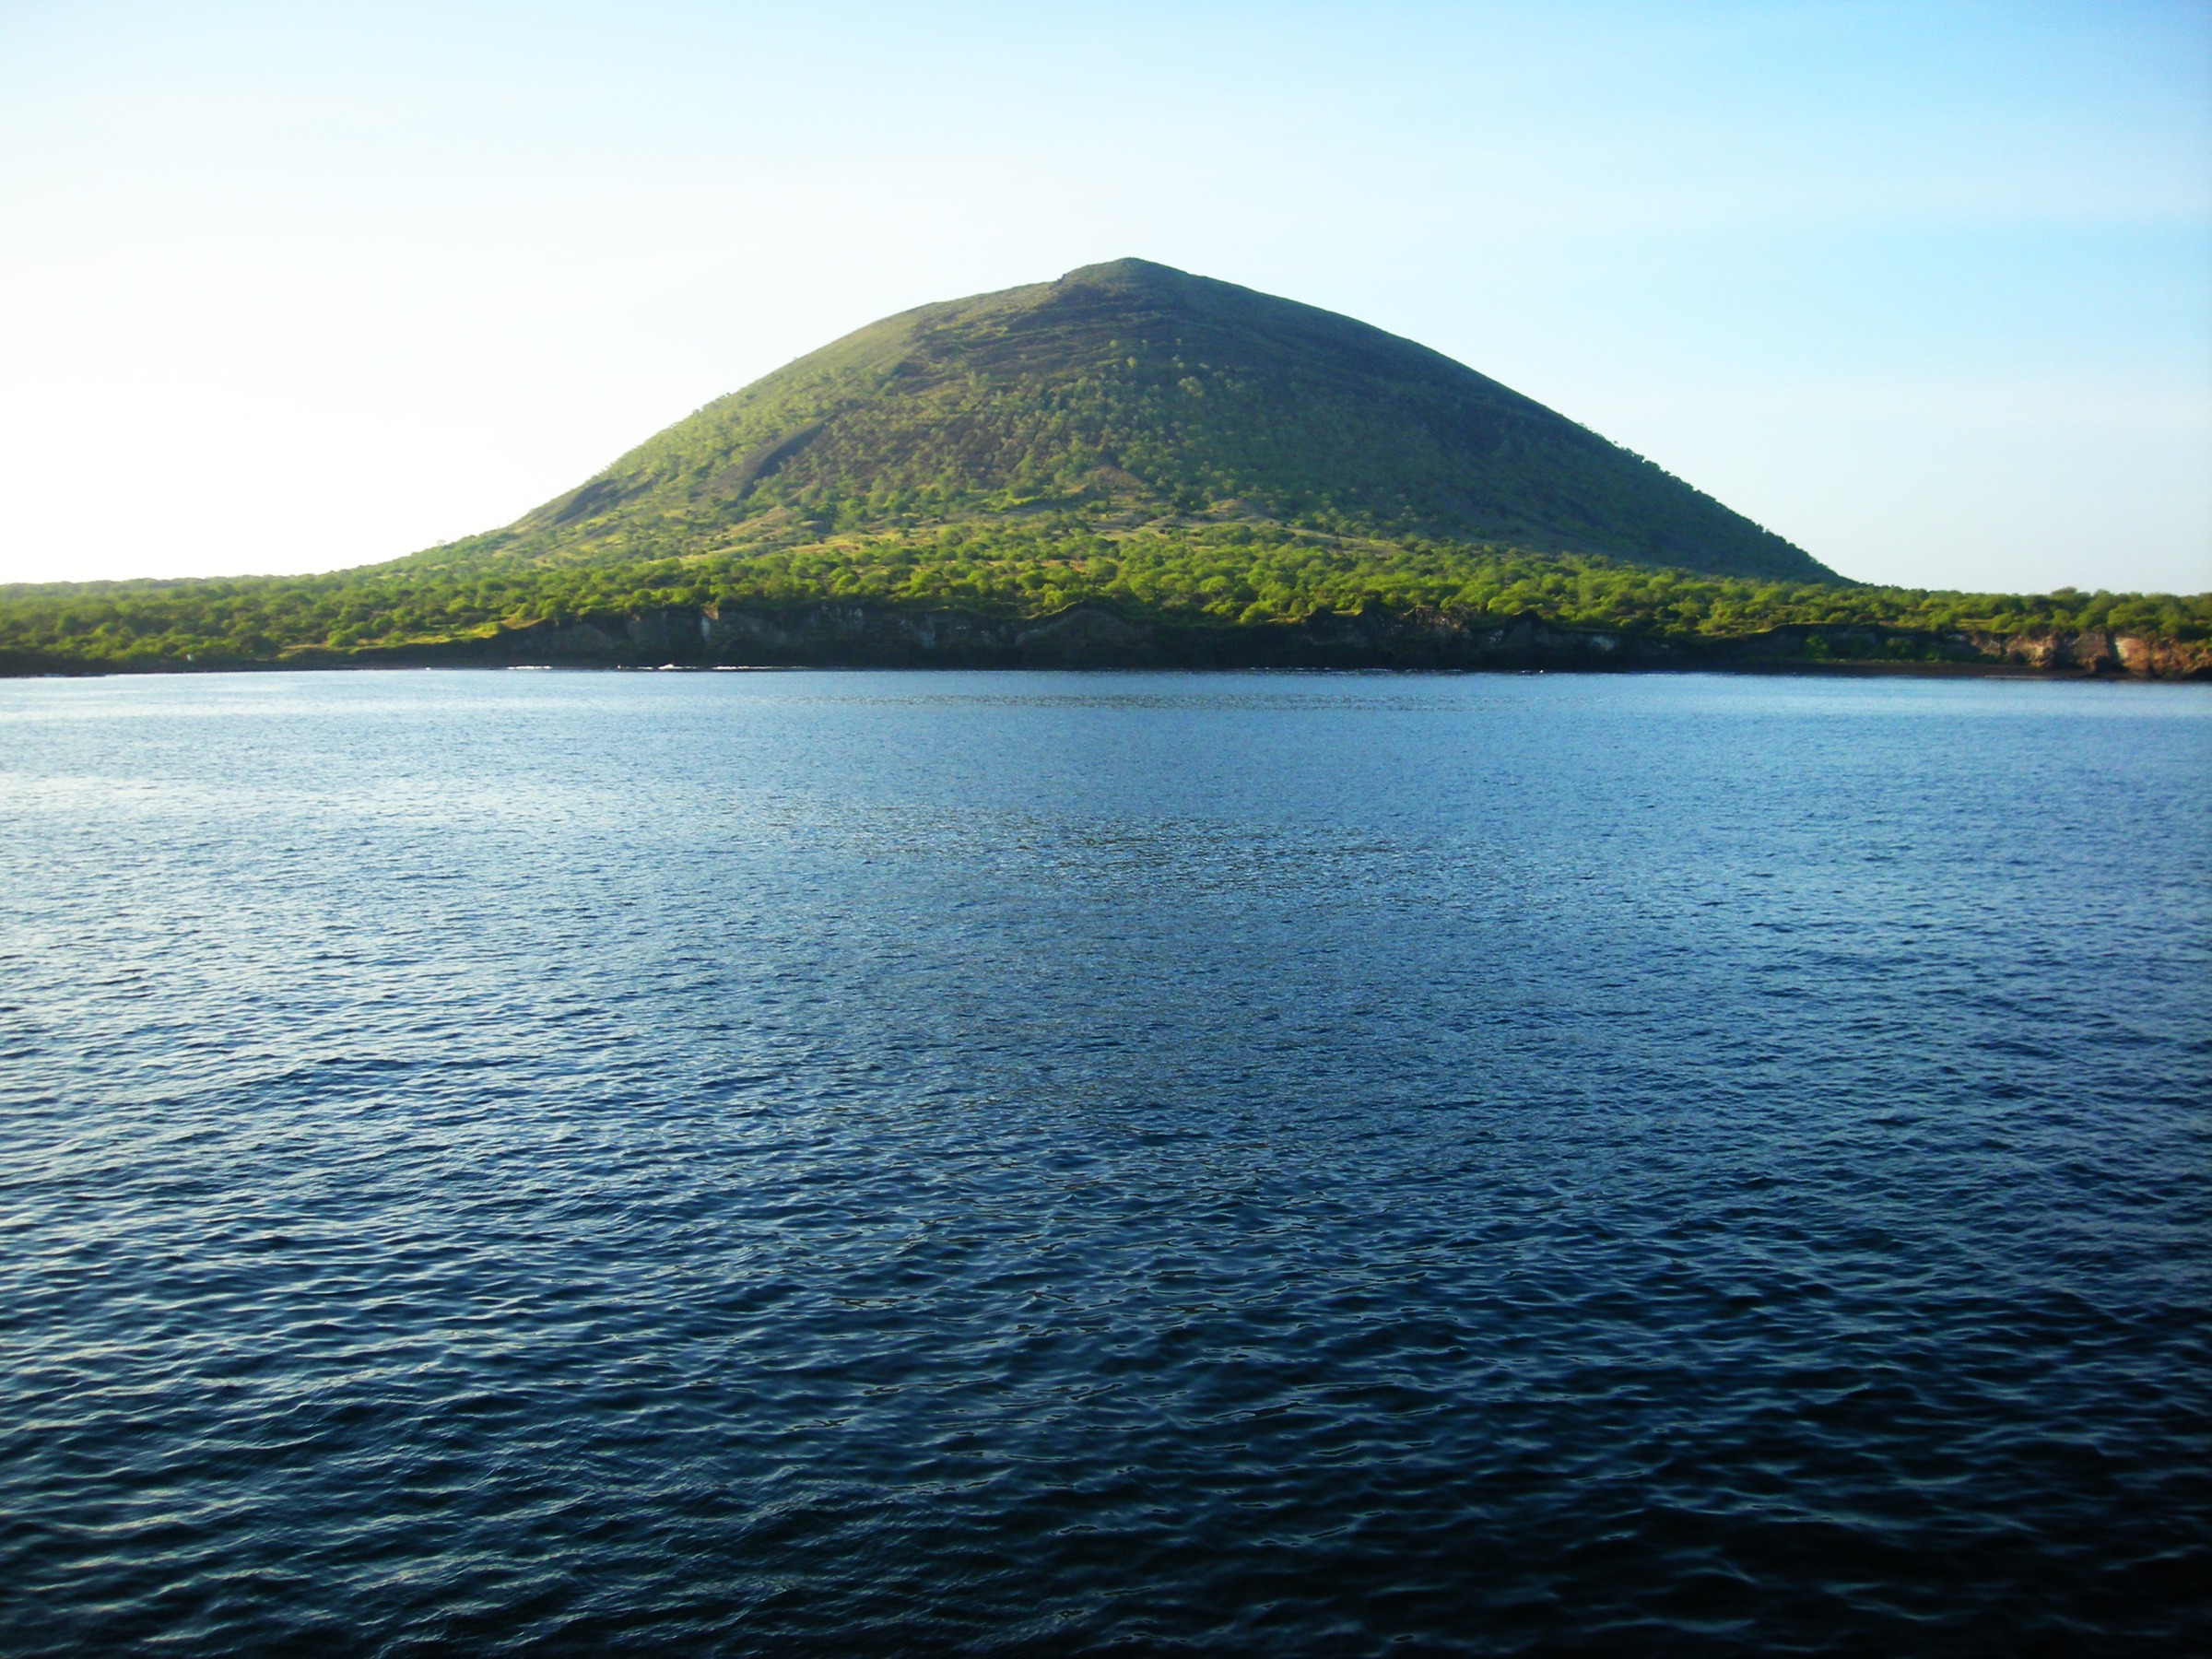
sea, coast, water, horizon, mountain, hill, lake, reflection, bay, island, fjord, reservoir, highland, body of water, rocks, marine, pacific, loch, ecuador, galapagos, equator, landform, geographical feature